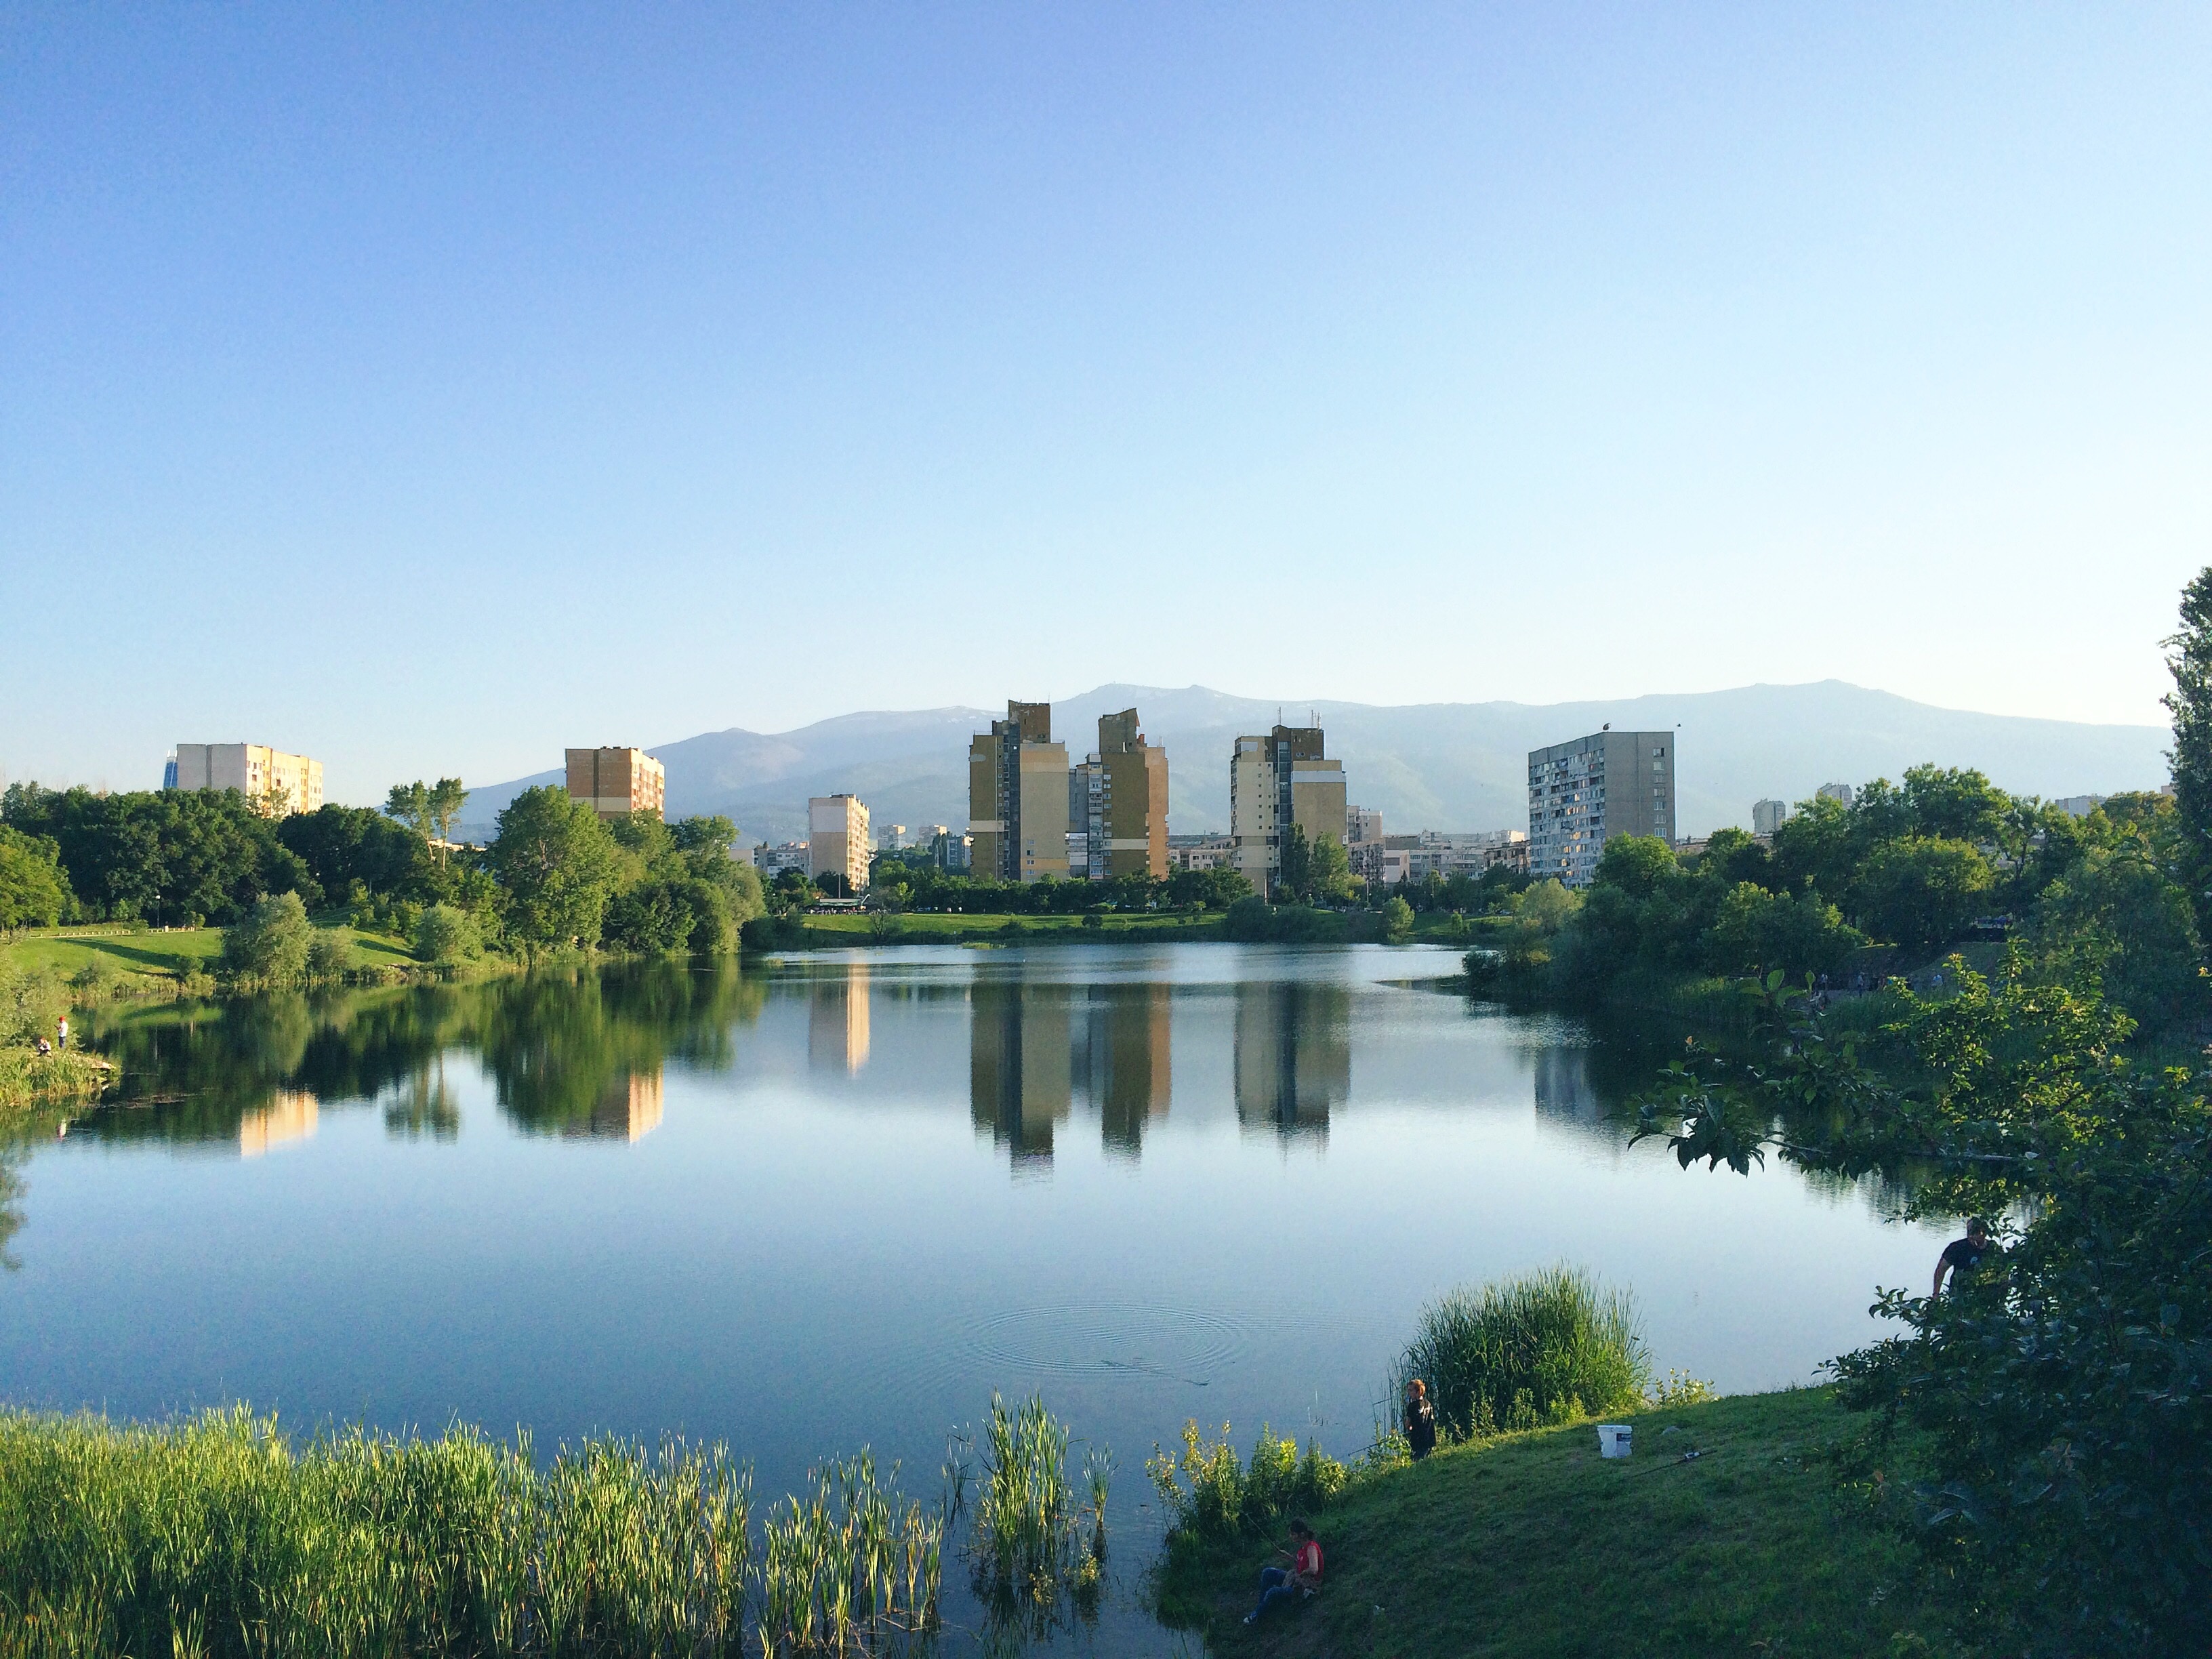
water, skyline, lake, river, cityscape, panorama, pond, reflection, park, reservoir, waterway, estate